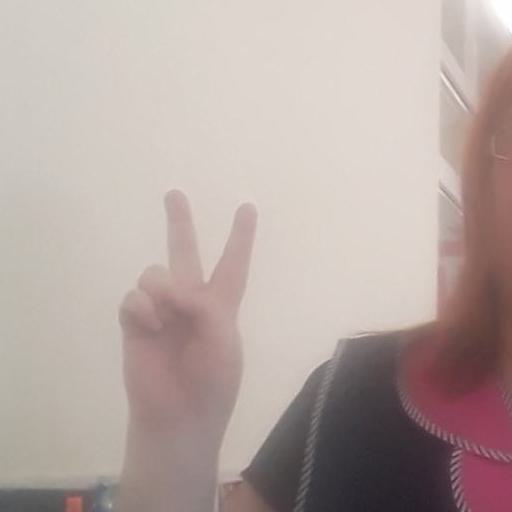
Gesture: peace